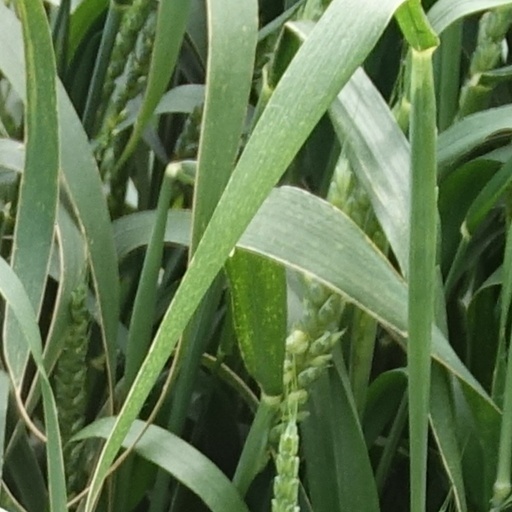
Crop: wheat